Lisa (Japanese musician, born 1974)

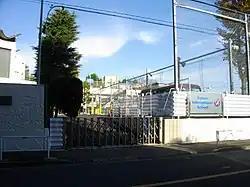
Lisa was inspired to sing in the choir of Seisen International School (pictured).

Lisa was born in Tokyo on October 26, 1974, to a Colombian mother and Japanese father. As a child, Lisa was often bullied due to her mixed race heritage. She attended two international schools in Tokyo: the Seisen International School and the American School in Japan. Lisa found solace in music in her school choir, which grew her interest in music and was often the only reason she would come to school.